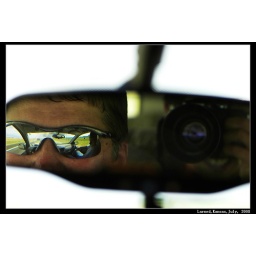
the mirror in the glass appears on the mirror